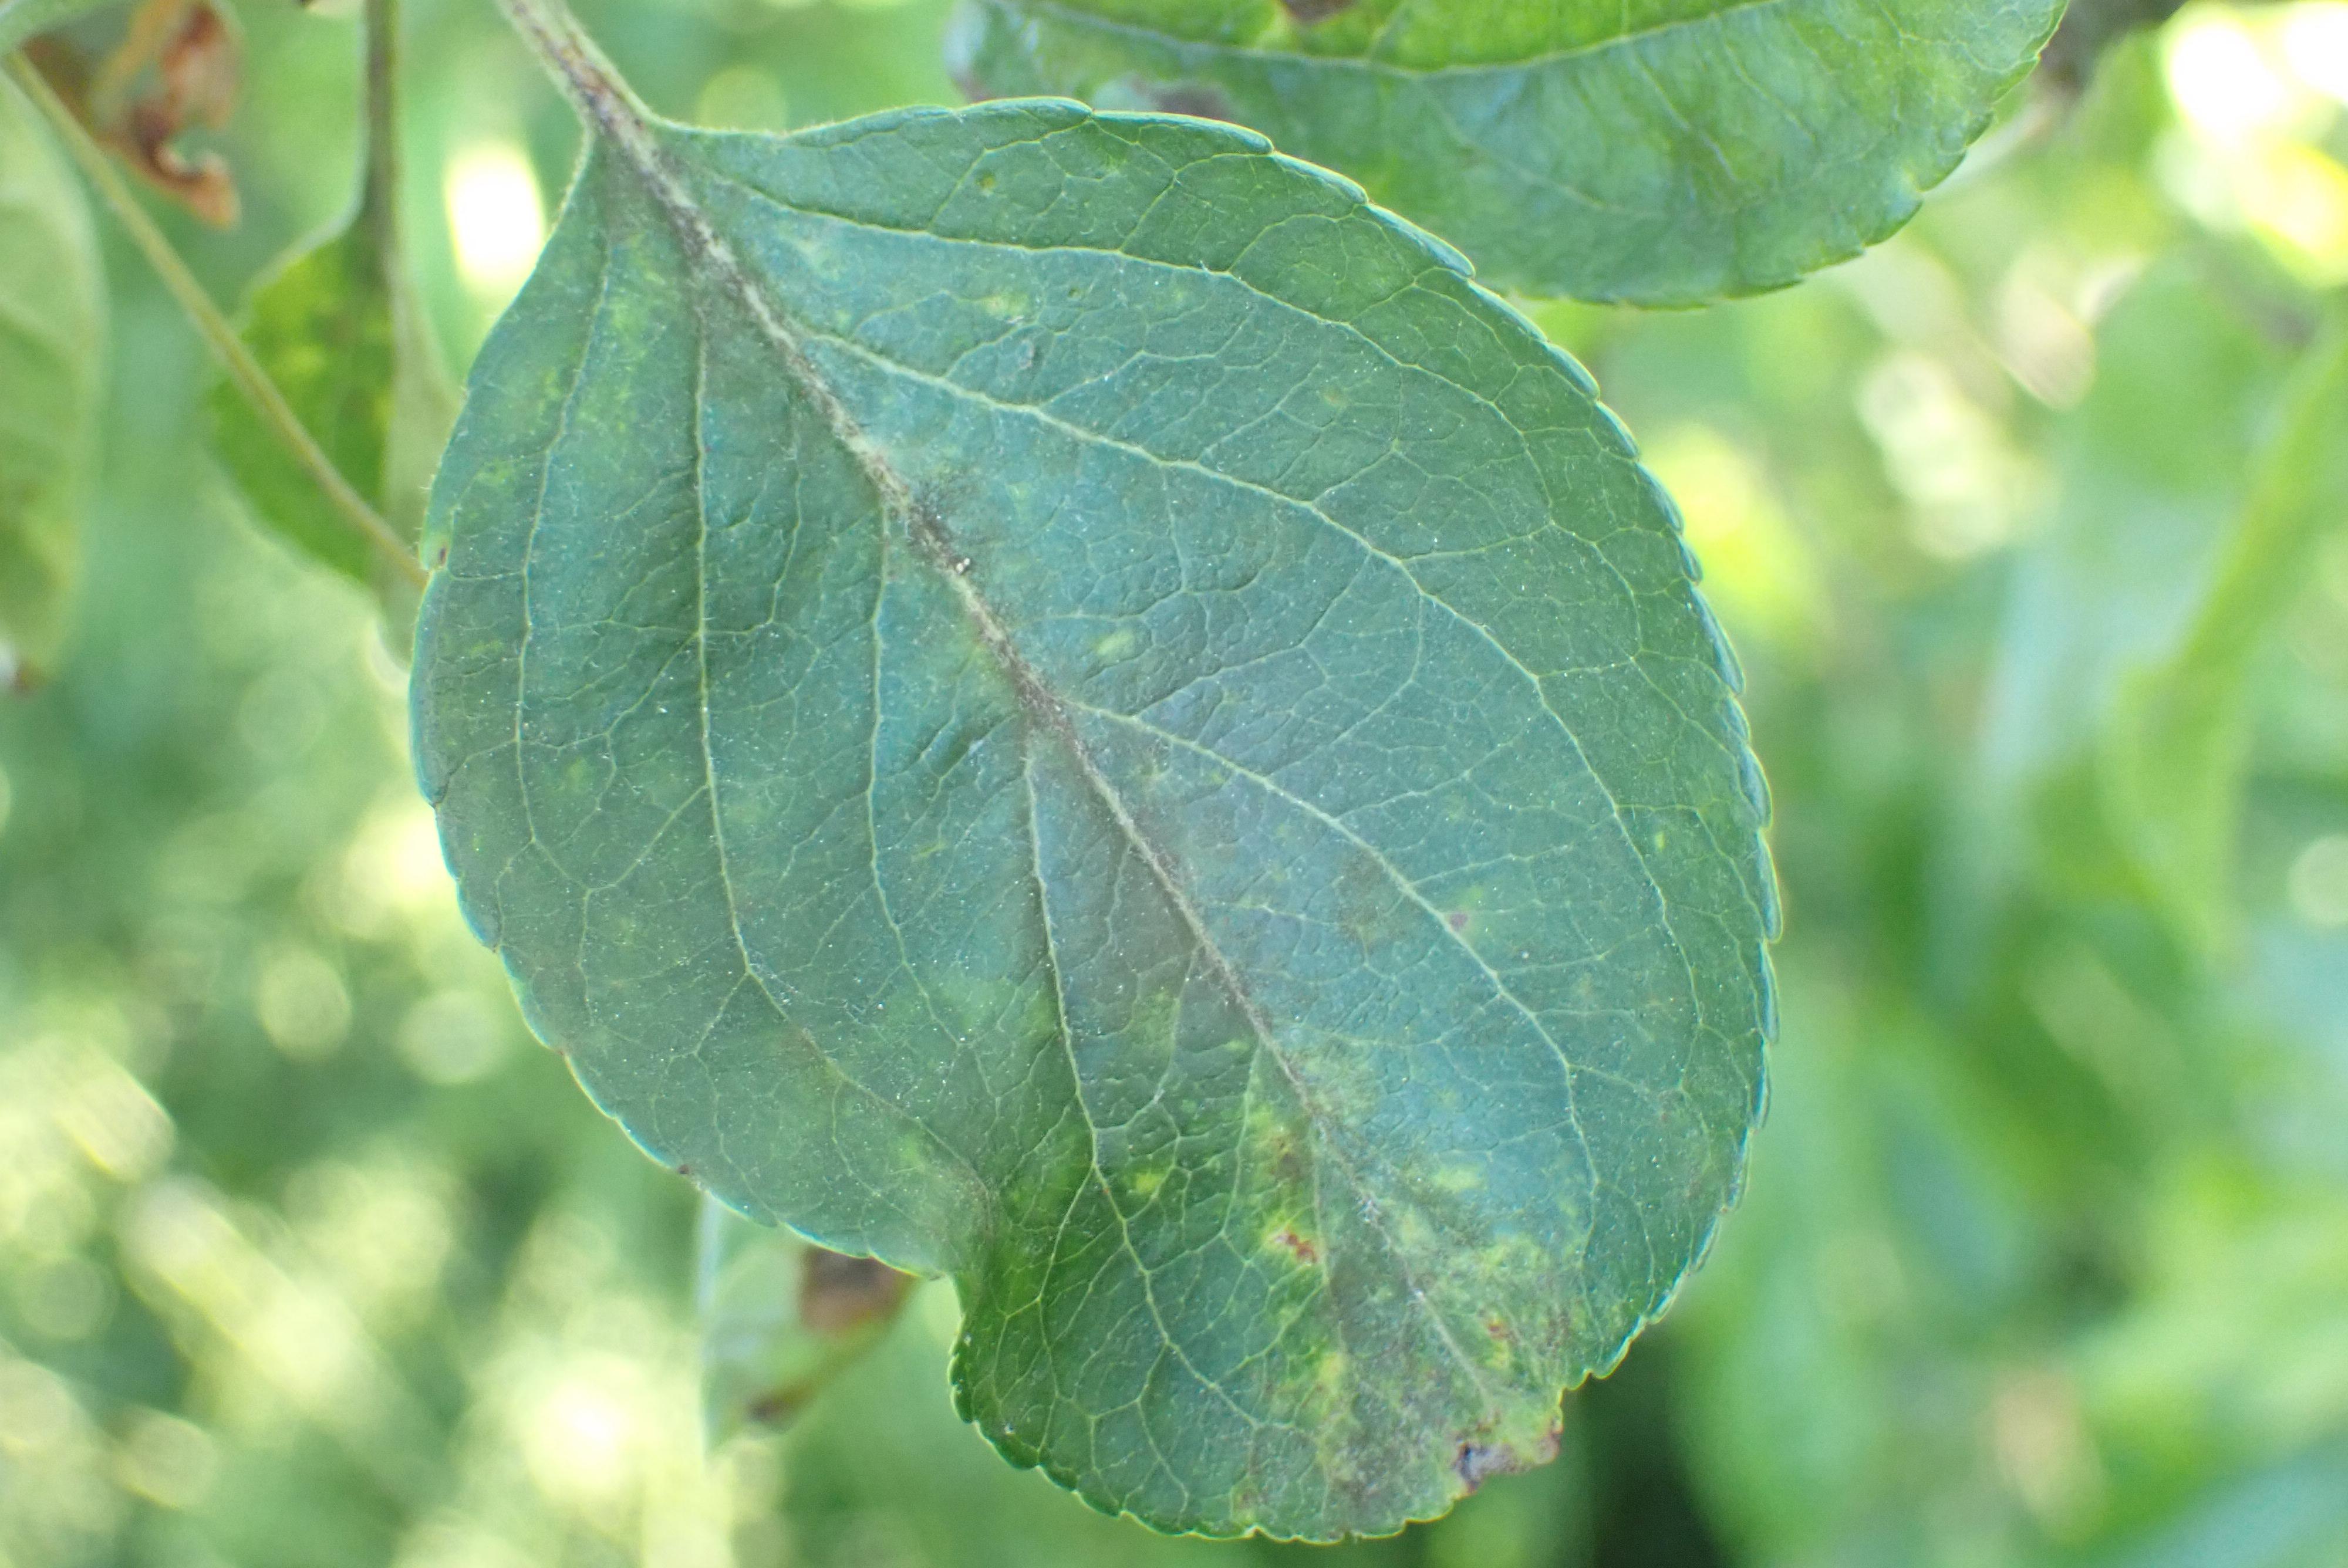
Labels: scab